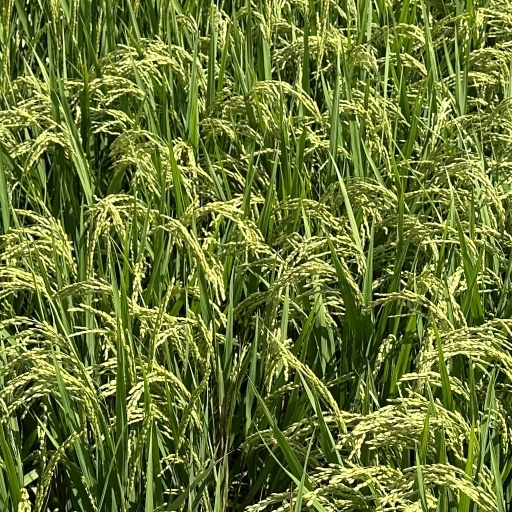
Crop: rice